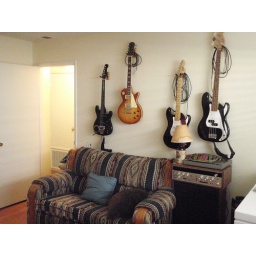
Guitar wall in the bar